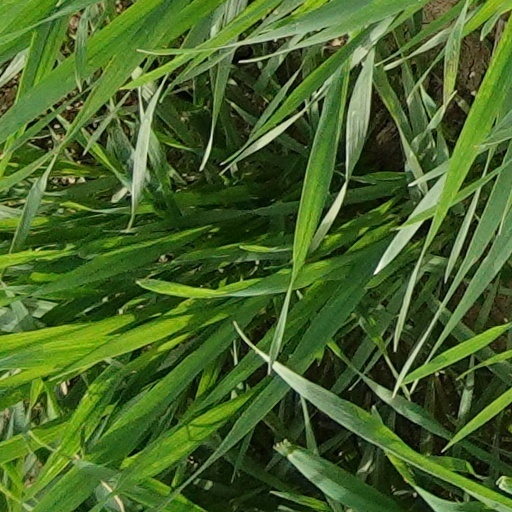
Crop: wheat